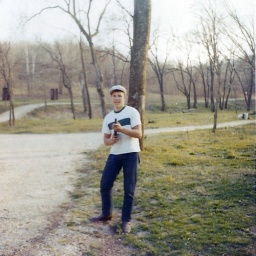
boy by road current river